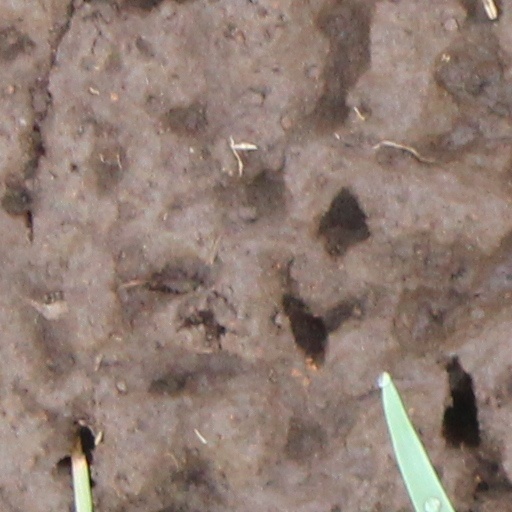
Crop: wheat